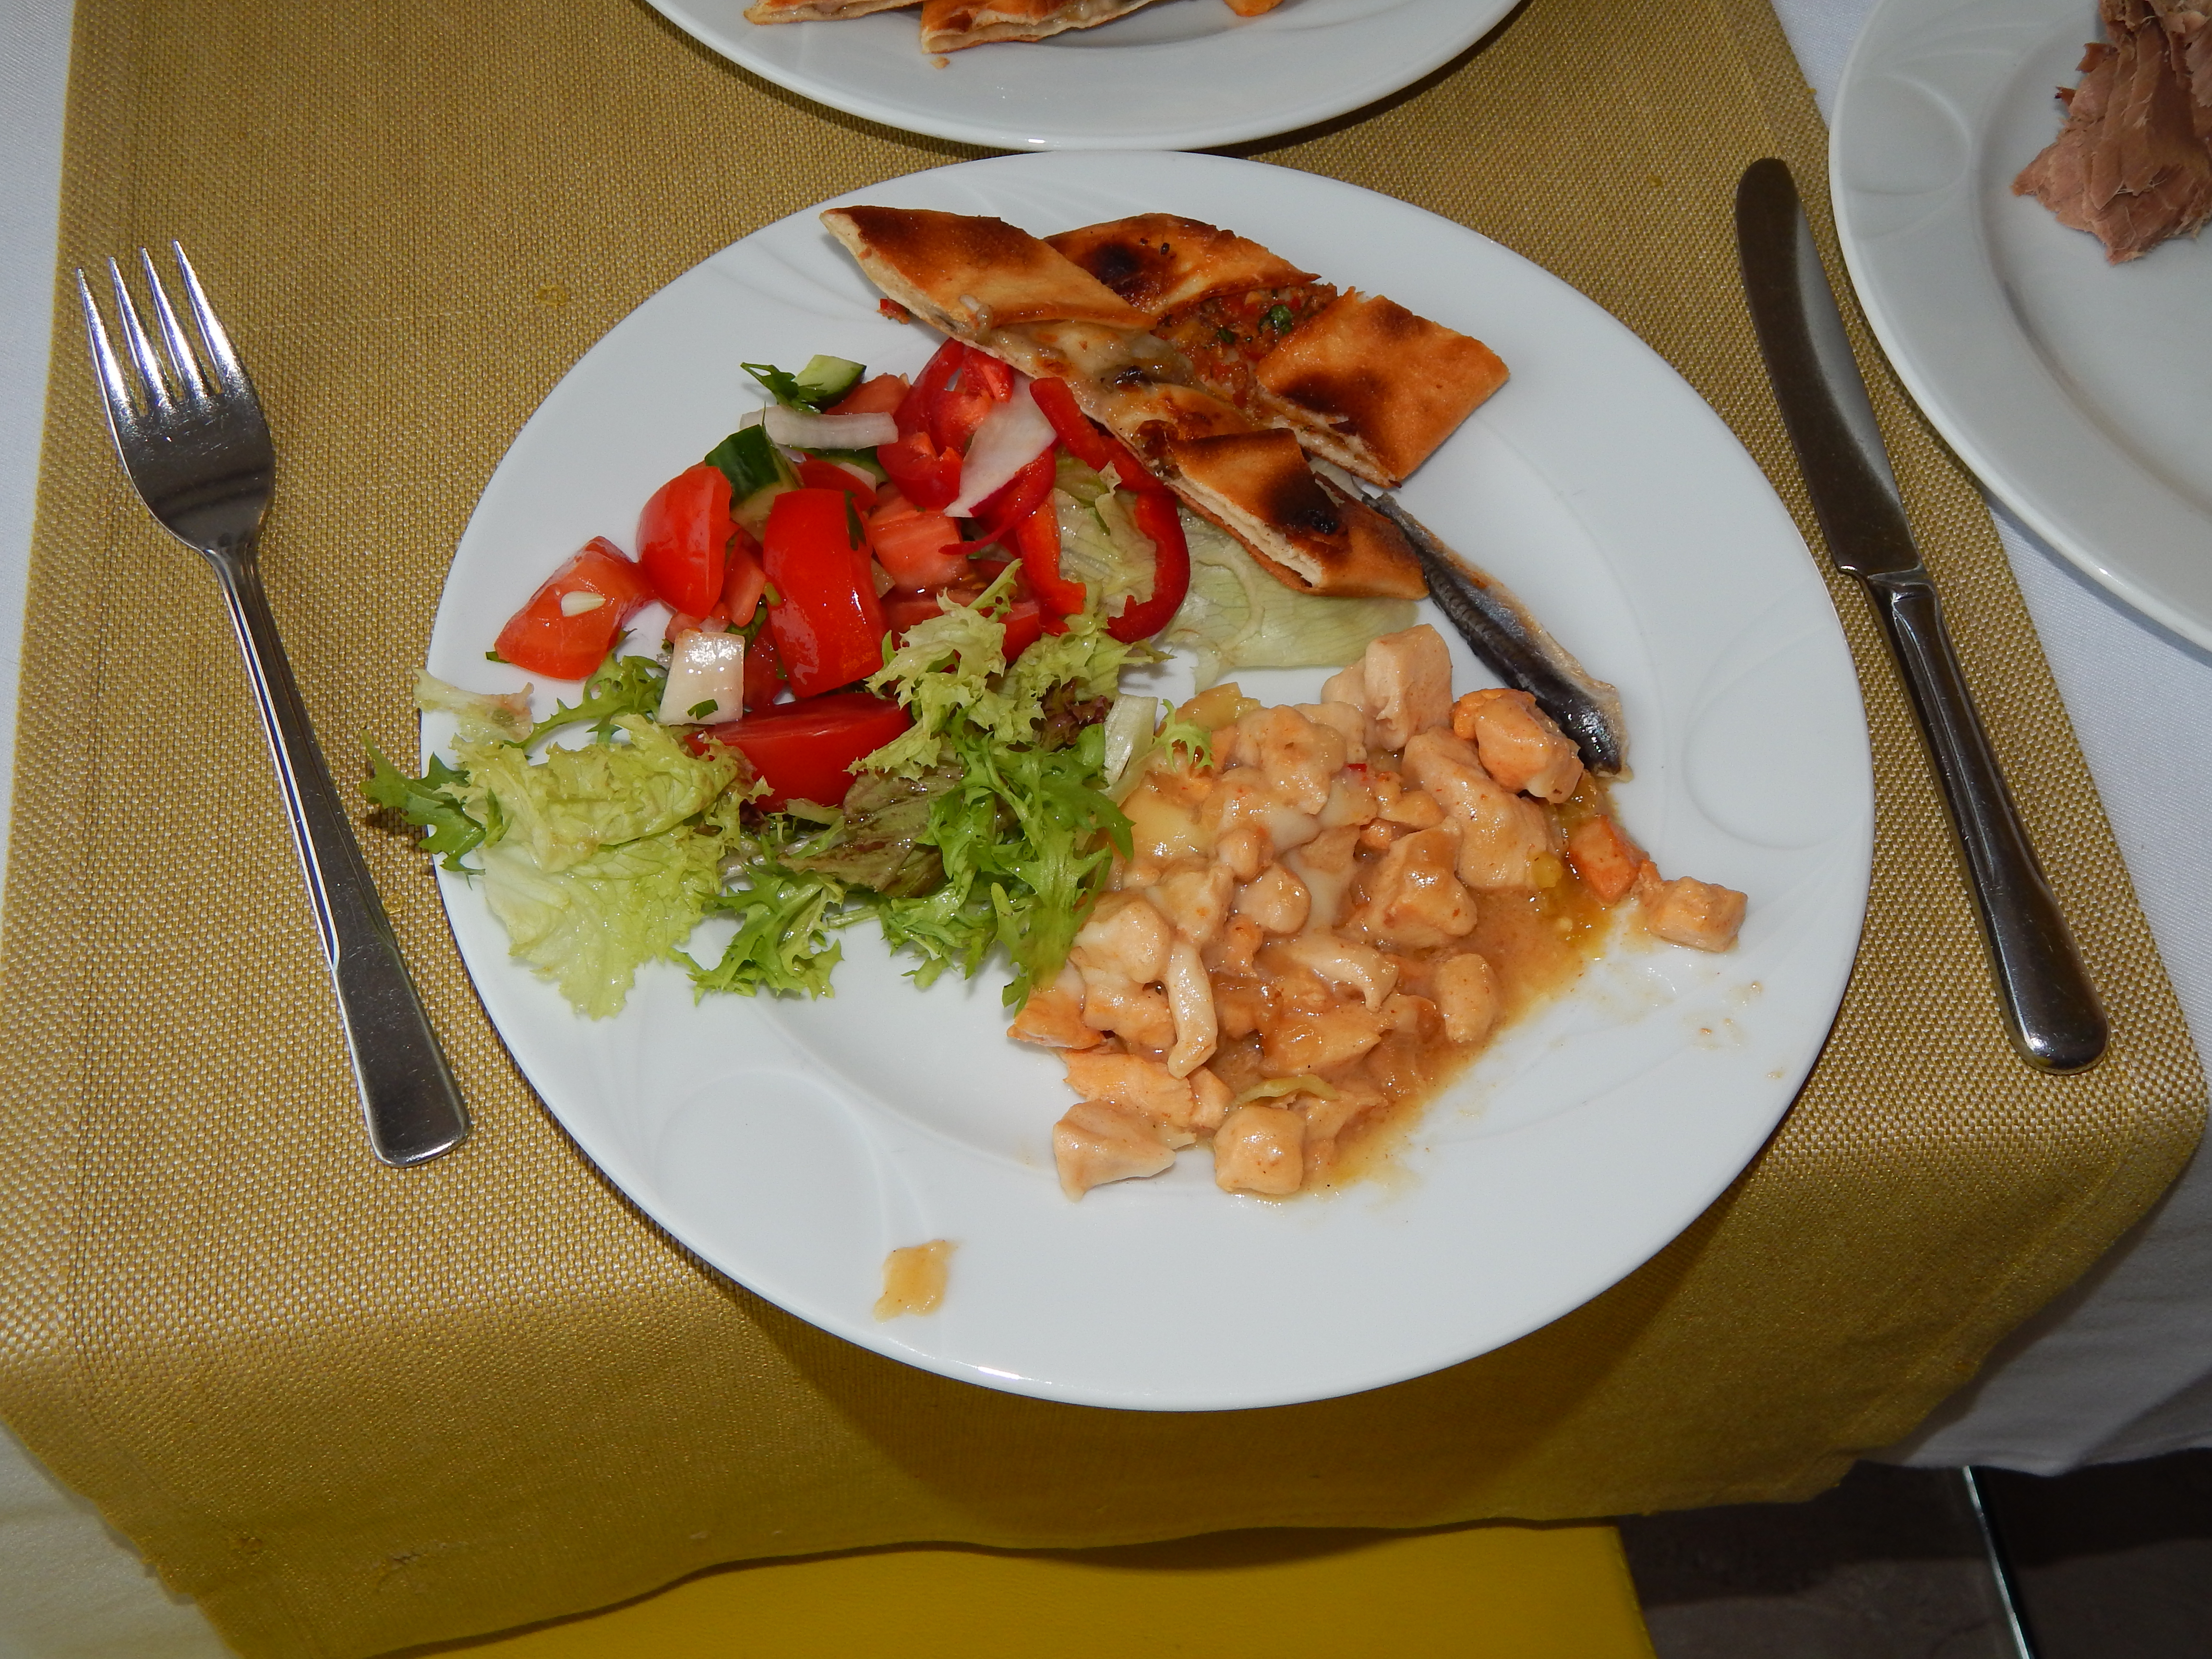
cuisine, food, breakfast, pizza, restaurant, traditional, delicious, sweet, cheese, background, beautiful, white, eat, dinner, plate, lunch, healthy, hot, table, dessert, dish, meal, seafood, full breakfast, thai food, asian food, vegetarian food